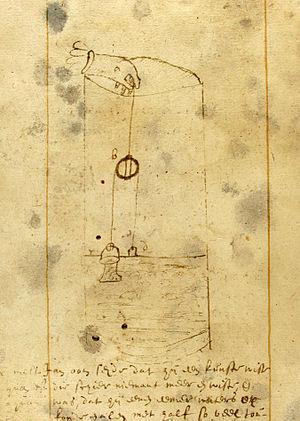
Isaac Beeckman est un mathématicien, physicien, médecin et philosophe né à Middelbourg dans les Provinces-Unies le 10 décembre 1588 et mort le 19 mai 1637 à Dordrecht. Il décrit en 1614 le rapport entre la longueur et la fréquence de vibration des cordes vibrantes. Il était en relation avec Marin Mersenne, Pierre Gassendi et René Descartes ; à travers ce dernier, il a eu de l'influence dans l'histoire des sciences.